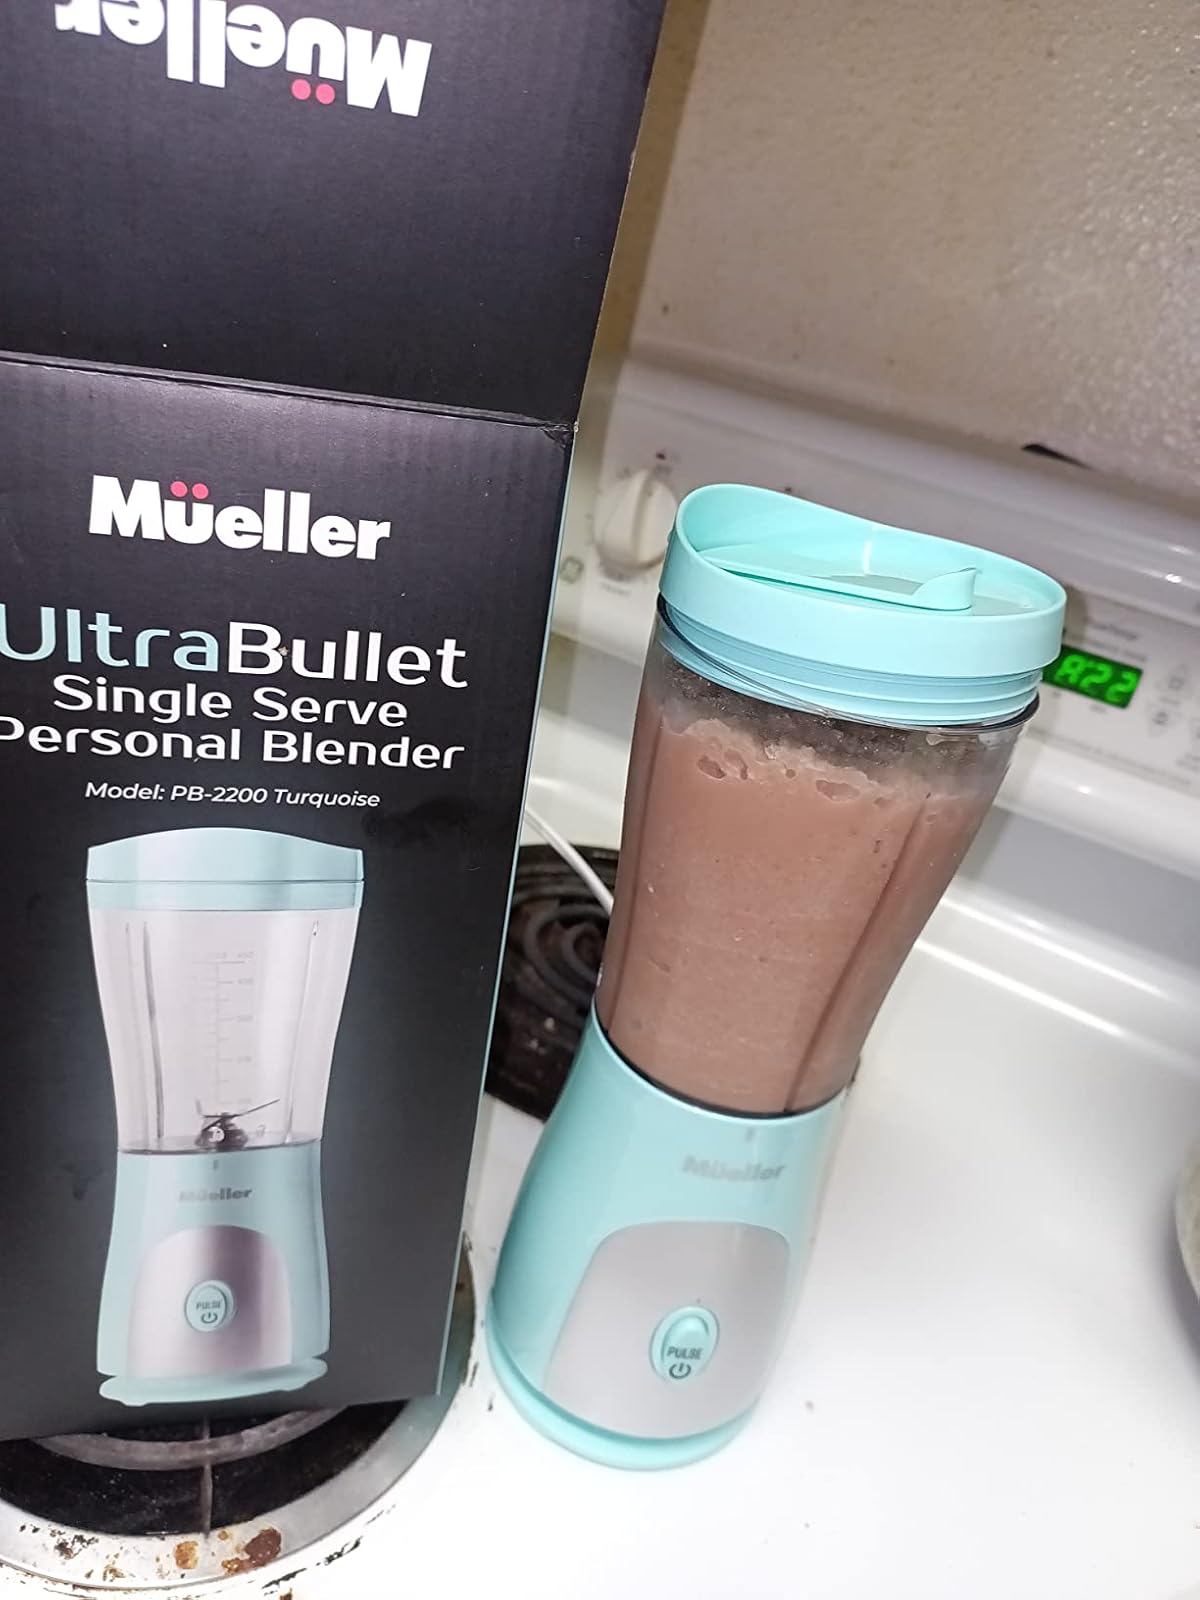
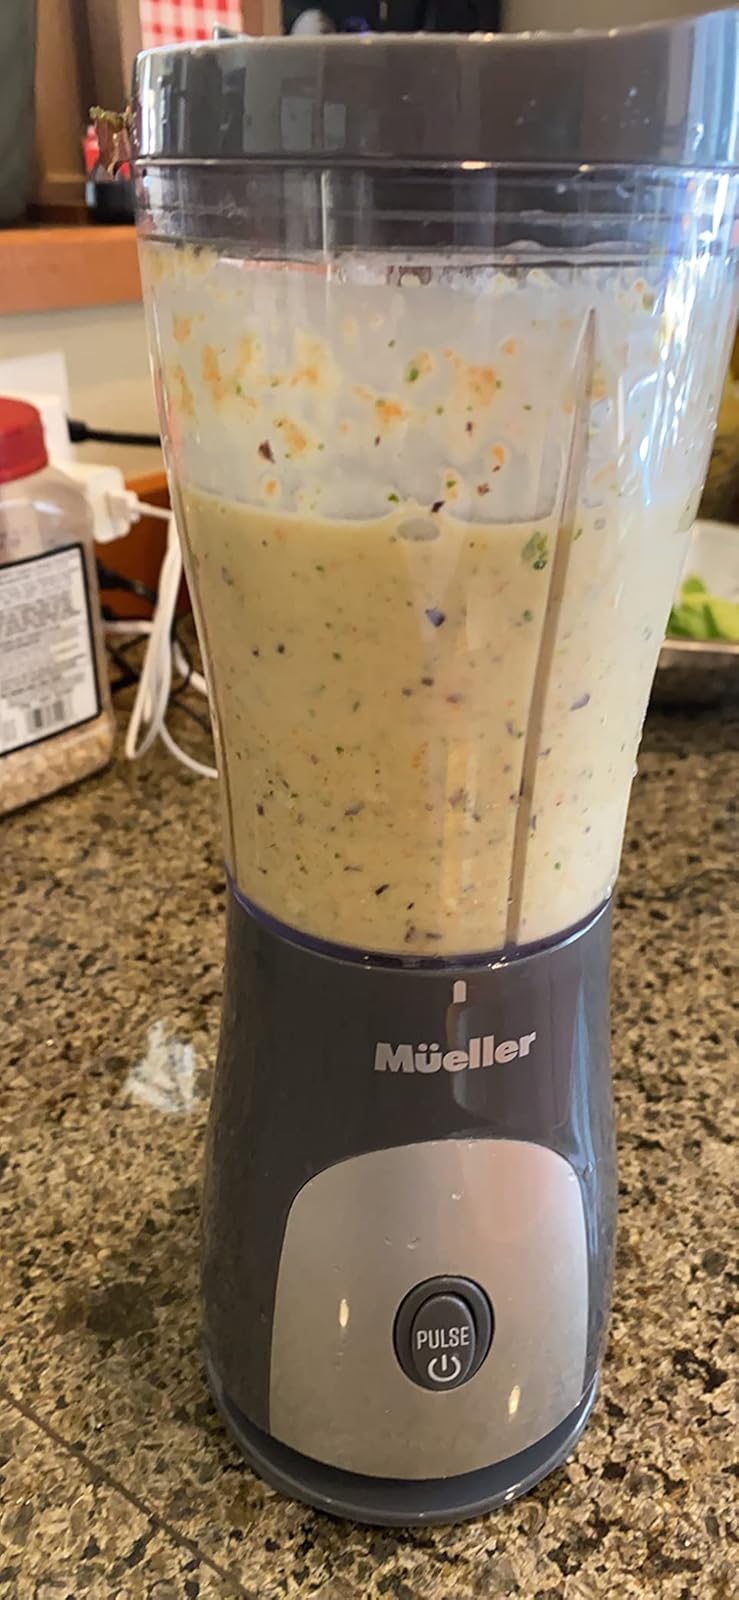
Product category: items_blender
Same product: no